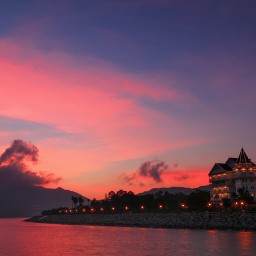
Cloud type: Cirrostratus (Cs)